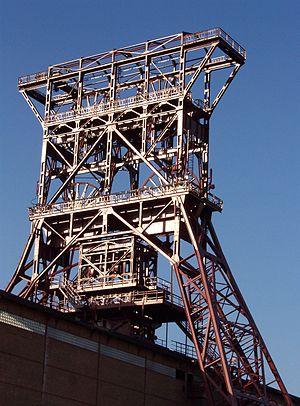
Voici une liste de mines situées en Rhénanie-du-Nord-Westphalie, Land d'Allemagne.